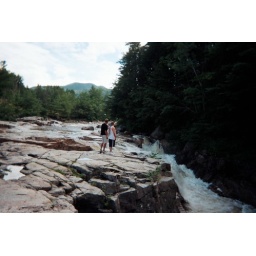
white mountain range in lincoln NH